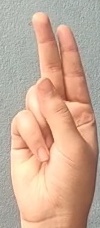
ASL sign: U